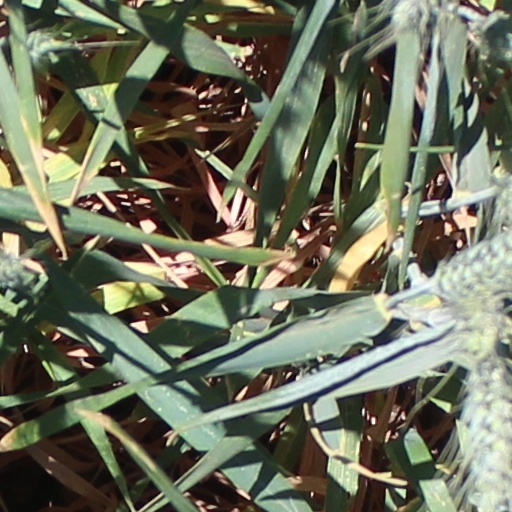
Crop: wheat